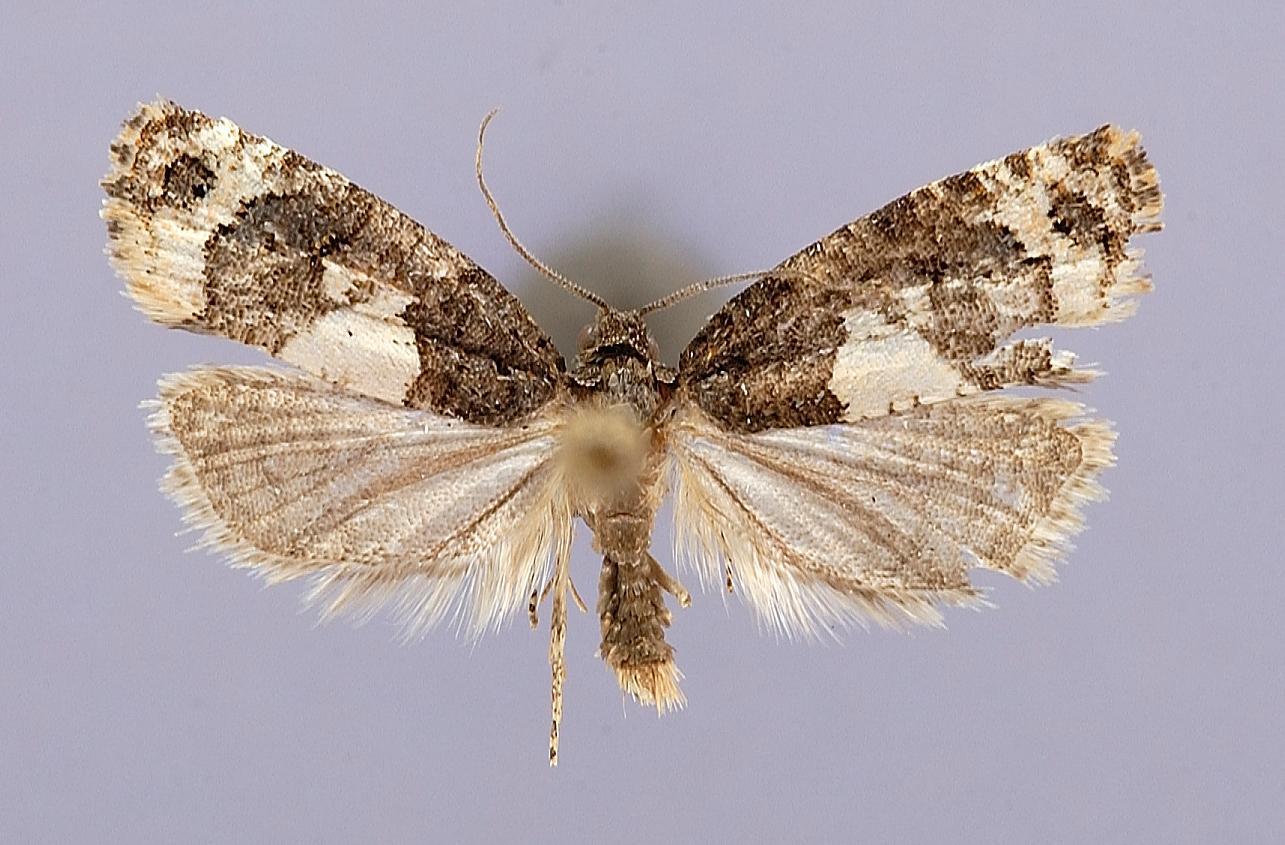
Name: Acmanthina albipuncta
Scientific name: Acmanthina albipuncta Brown, 2000
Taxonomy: Animalia, Arthropoda, Insecta, Lepidoptera, Tortricidae, Tortricinae
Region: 800
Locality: Recinto, Nuble, Chile
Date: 22 Jan 1979 to 23 Jan 1979